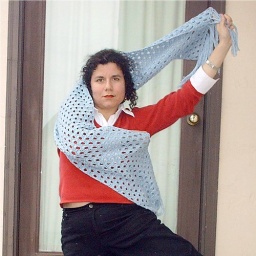
Lacy shawl in sky blue